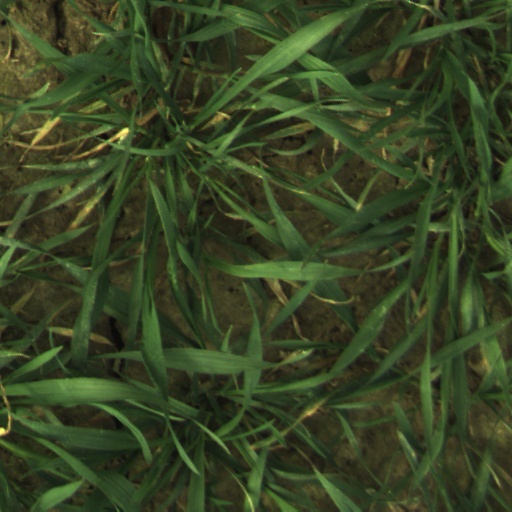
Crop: wheat